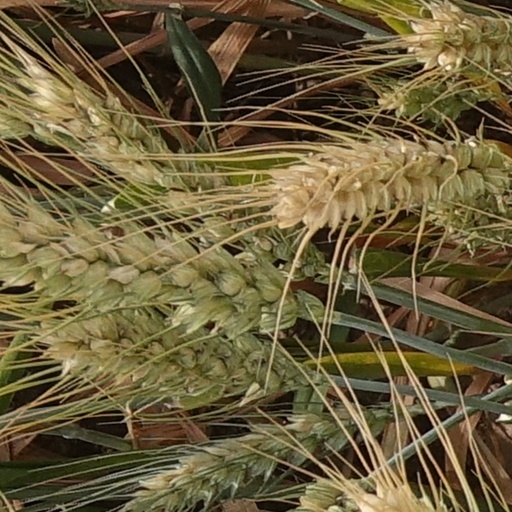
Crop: wheat